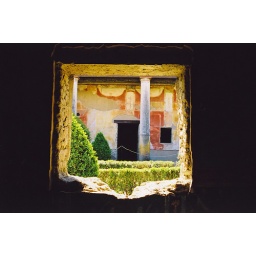
A view through a window into the courtyard of a house in Pompeii, near Naples, Italy - April 2002